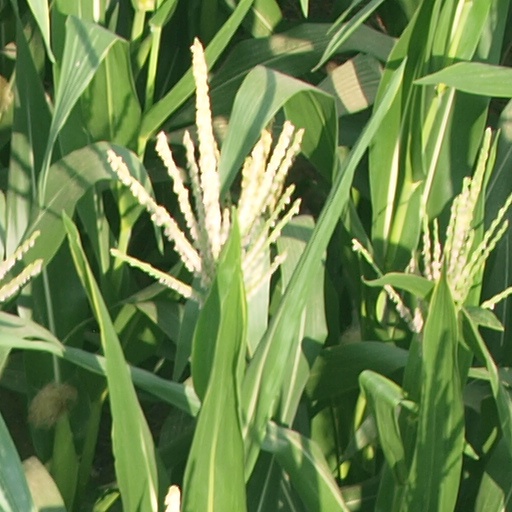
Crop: maize; corn